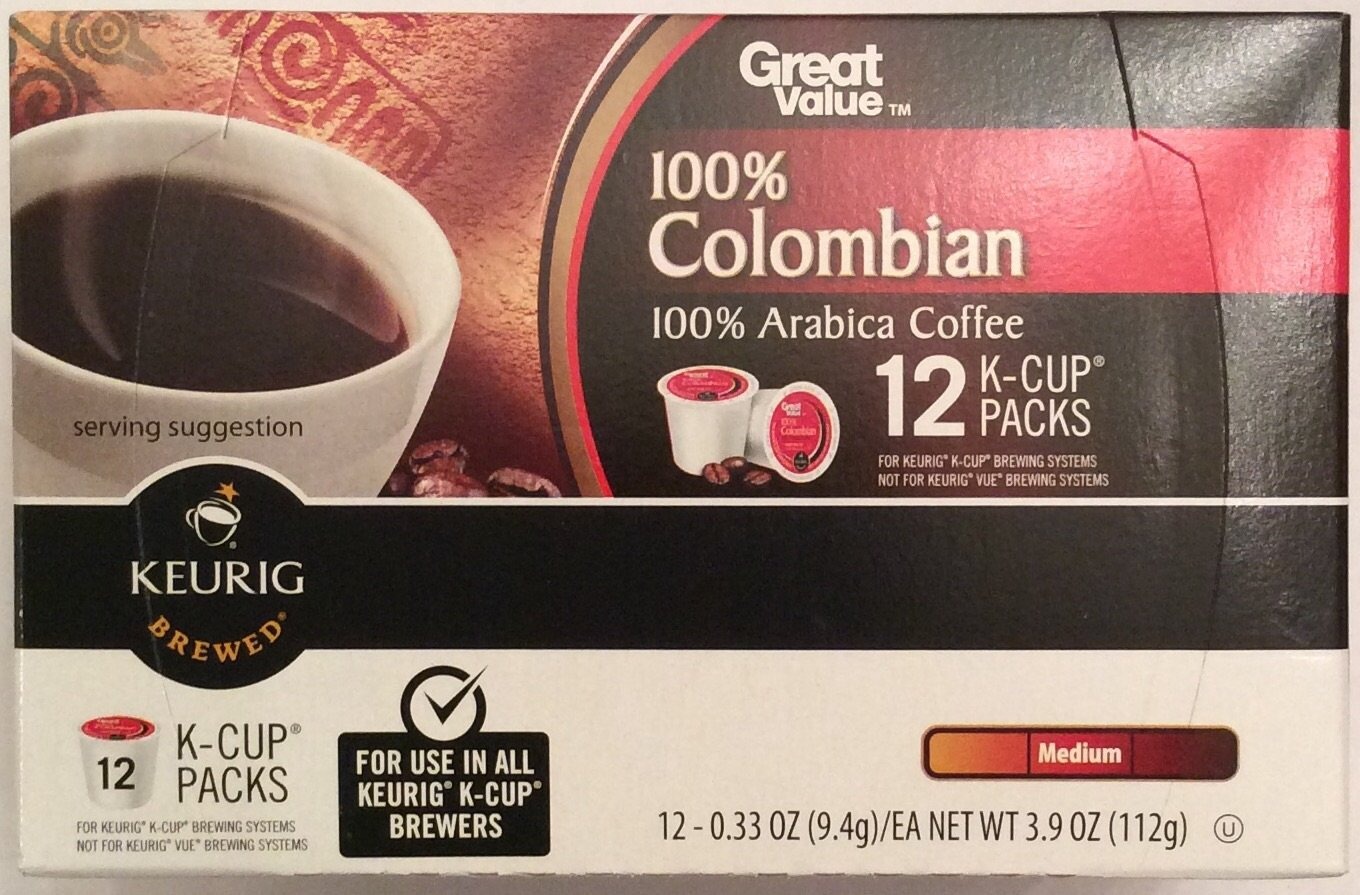
Item Name: Great Value Colombian 100% Arabica Coffe 12 K-cup Packs
Bullet Point: Colombian Medium Dark Roasted Coffey
Product Description: Colombian ground coffee single serve cups Medium dark roasted Made with 100% Arabica Bright and fruity
Value: 12.0
Unit: Count

Price: 4.62